Describe the emotion expressed in this image:  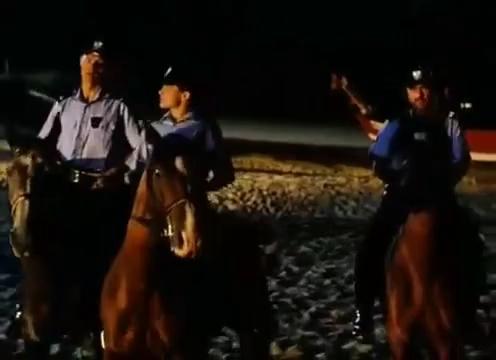
This person displays Fear, valence and arousal with high intensity.